The Claw (1918 film)

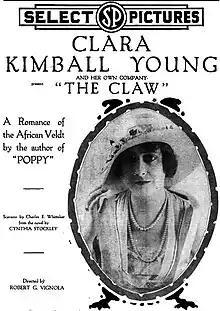
Advertisement

The Claw is a 1918 American silent drama film directed by Robert G. Vignola and starring Clara Kimball Young, Milton Sills, and Jack Holt.